List of works by Townshend and Howson

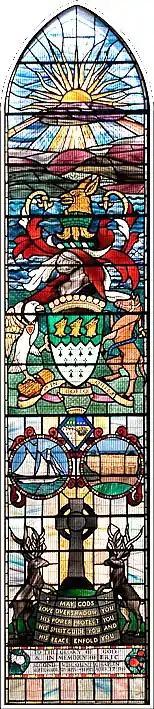
Window in Dornoch Cathedral

Townshend and Howson were responsible for the single light window on the left of the South side of the Chancel